Cortical granule

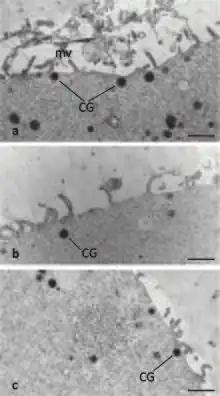
Cortical granule (CG) distribution within cortex of human oocyte at metaphase II

Cortical granules are regulatory secretory organelles (ranging from 0.2 um to 0.6 um in diameter) found within oocytes and are most associated with polyspermy prevention after the event of fertilization. Cortical granules are found among all mammals, many vertebrates, and some invertebrates. Within the oocyte, cortical granules are located along the cortex, the region furthest from the cell's center. Following fertilization, a signaling pathway induces the cortical granules to fuse with the oocyte's cell membrane and release their contents into the oocyte's extracellular matrix. This exocytosis of cortical granules is known as the cortical reaction. In mammals, the oocyte's extracellular matrix includes a surrounding layer of perivitelline space, zona pellucida, and finally cumulus cells. Experimental evidence has demonstrated that the released contents of the cortical granules modify the oocyte's extracellular matrix, particularly the zona pellucida. This alteration of the zona pellucida components is known as the zona reaction. The cortical reaction does not occur in all mammals, suggesting the likelihood of other functional purposes for cortical granules. In addition to modifying the oocyte's extracellular matrix and establishing a block to polyspermy, the exocytosis of cortical granules may also contribute towards protection and support of the developing embryo during preimplantation. Once the cortical granules complete their functions, the oocyte does not replenish them.